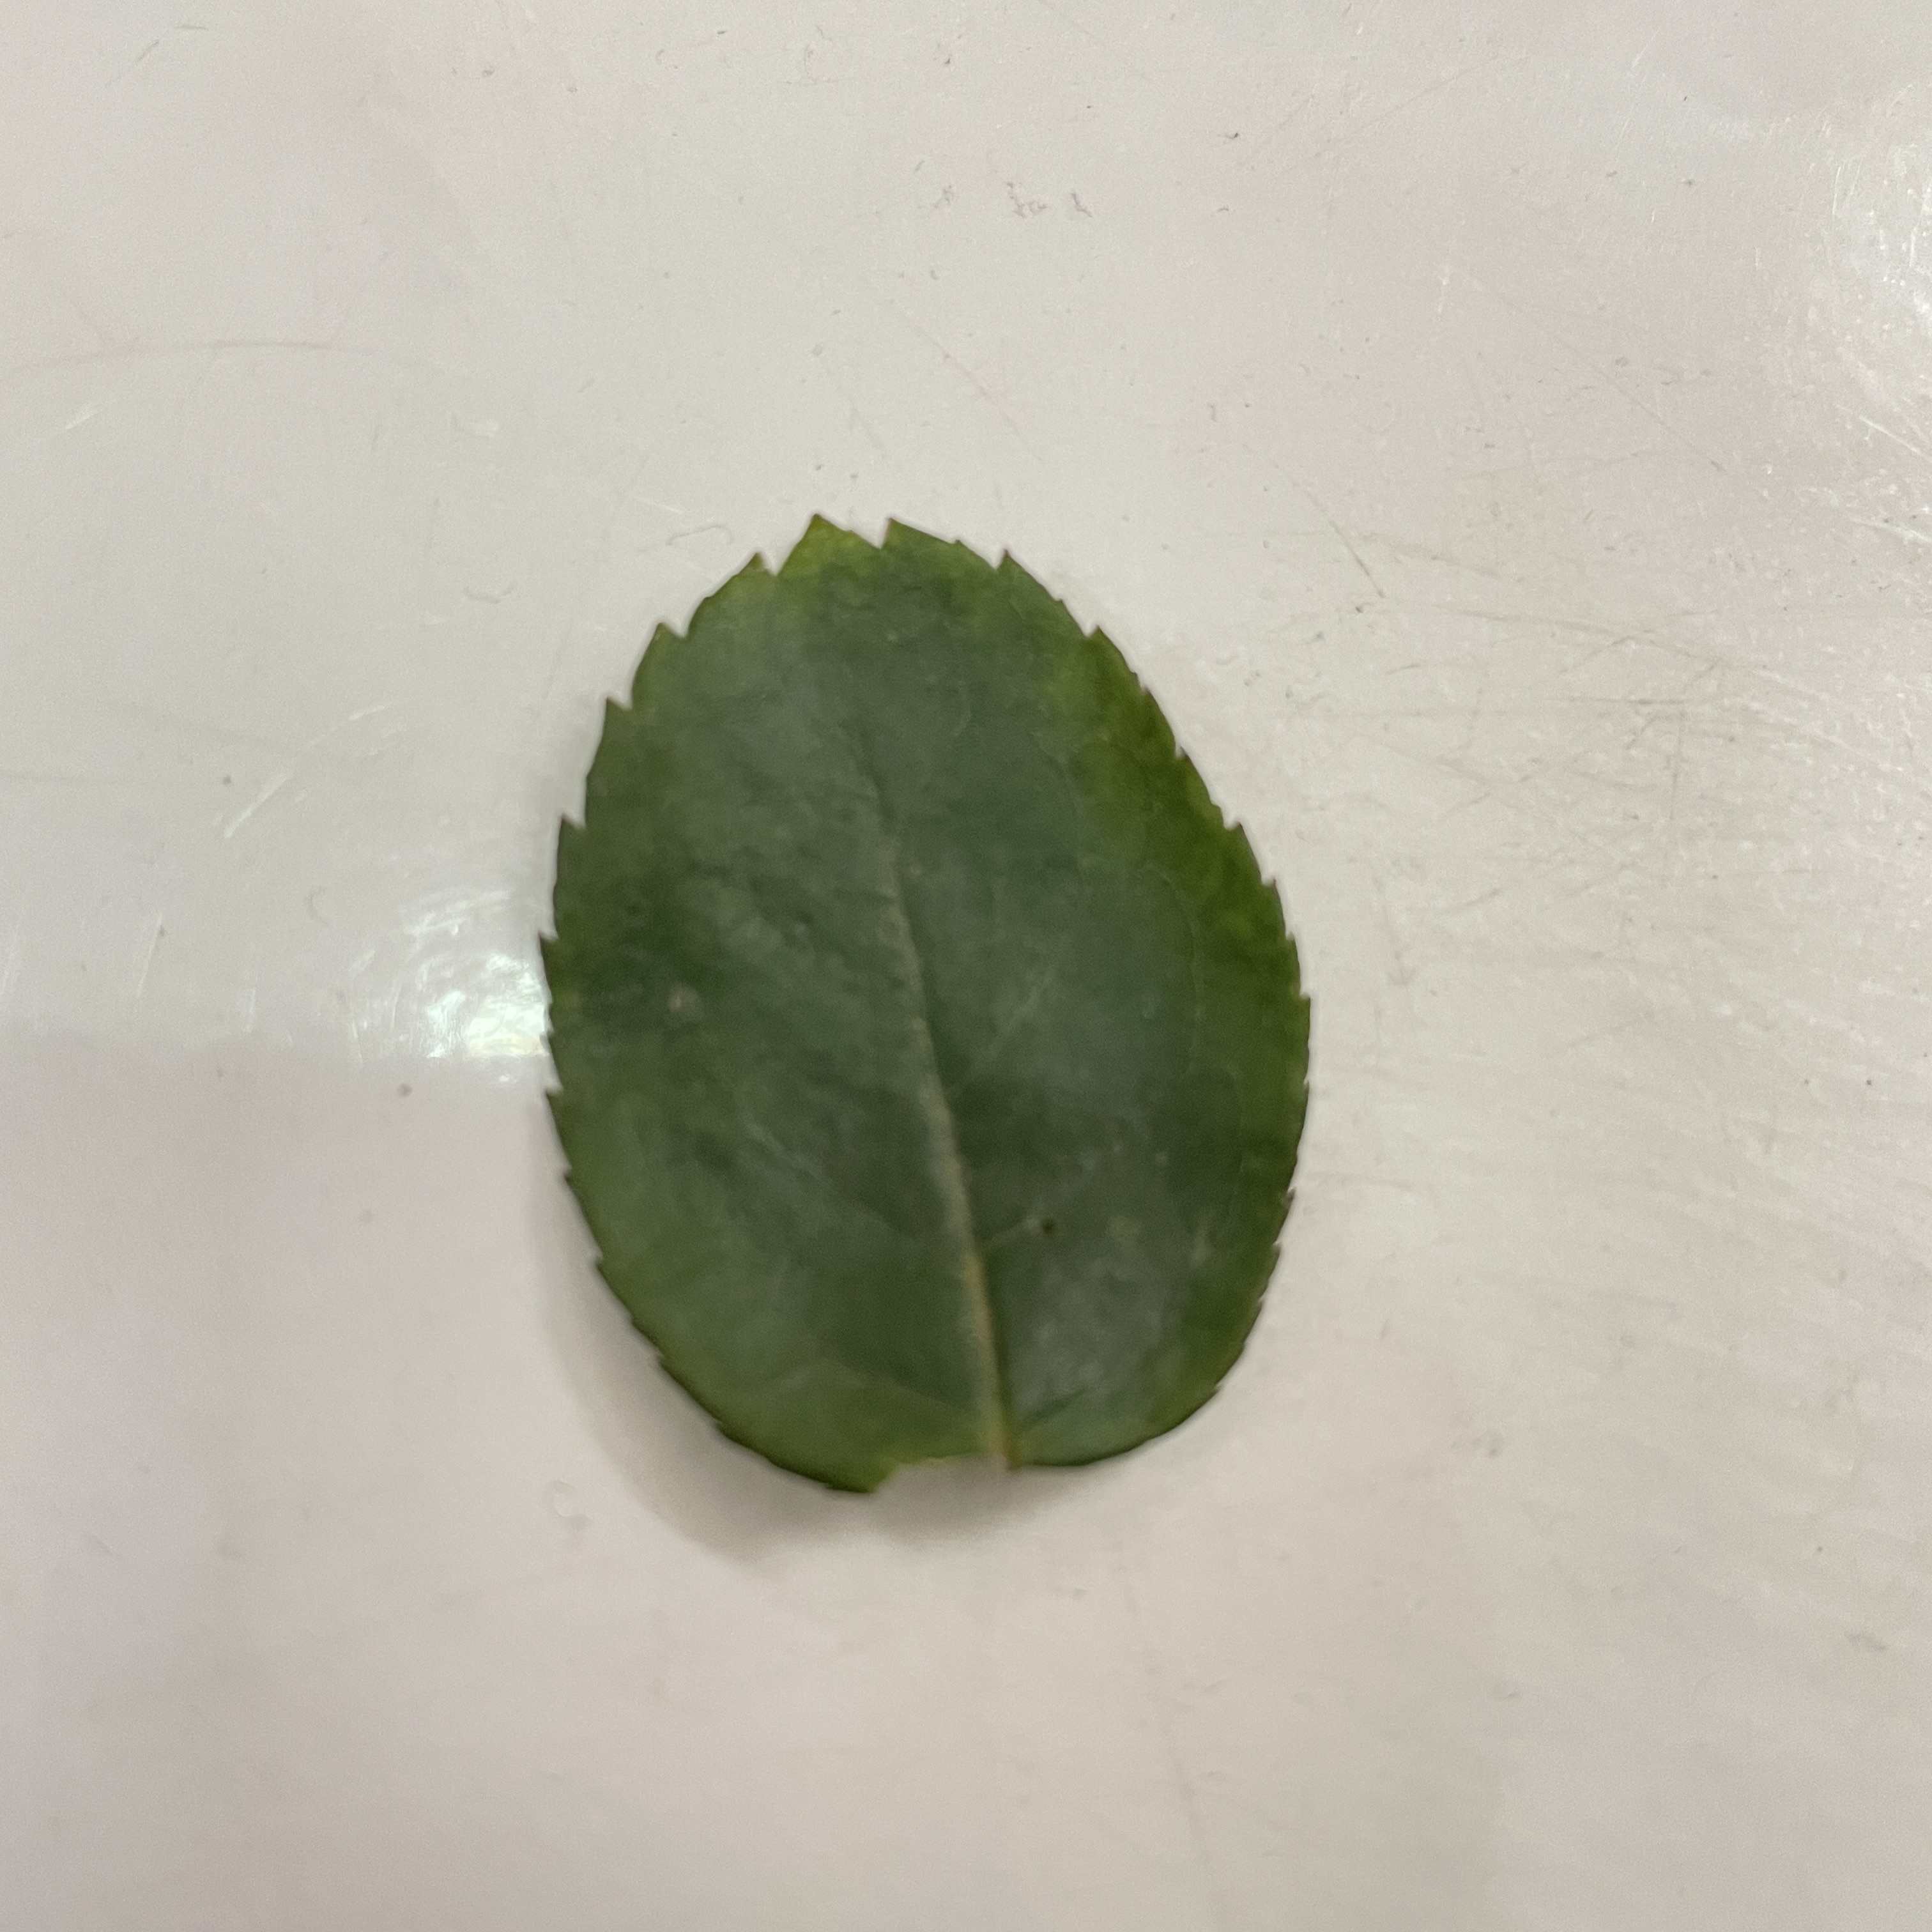
Label: Healthy Leaf